Otosclerosis

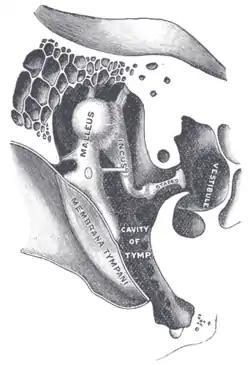
Chain of ossicles and their ligaments. (Stapes visible near center right.)

Otosclerosis is a condition of the middle and inner ear where portions of the dense enchondral layer of the bony labyrinth remodel into one or more lesions of irregularly-laid spongy bone. As the lesions reach the stapes the bone is resorbed, then hardened (sclerotized), which limits its movement and results in hearing loss, tinnitus, vertigo or a combination of these. The term otosclerosis is something of a misnomer: much of the clinical course is characterized by lucent rather than sclerotic bony changes, so the disease is also known as otospongiosis.